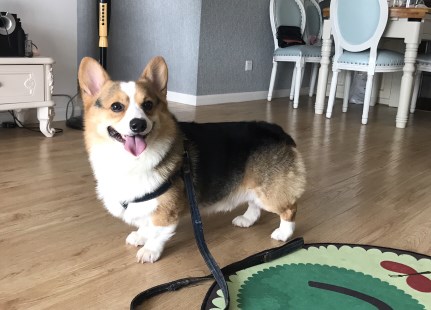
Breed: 2909-n000116-Cardigan